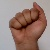
The image shows a hand gesture representing the letter 'A' in Indian Sign Language.